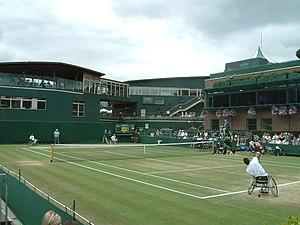
Le tournoi de Wimbledon ou The Championships, souvent abrégé par métonymie en Wimbledon, est un tournoi de tennis se déroulant annuellement dans le quartier éponyme de Londres. Joué depuis le 3 juillet 1877, il est le plus ancien tournoi de tennis au monde. Il est depuis ses débuts organisé par l'All England Lawn Tennis and Croquet Club, un club sportif anglais. D'abord uniquement ouvert aux hommes, il s'ouvre aux femmes en 1884. À partir de 1968 et comme tous les autres tournois, il s'ouvre aux professionnels. Aux côtés du simple messieurs et du simple dames se déroulent aussi des compétitions de double messieurs, double dames et double mixte. Le tournoi fait partie de la catégorie des Grands Chelems au nombre de quatre : l'Open d'Australie, les Internationaux de France de tennis, Wimbledon et l'US Open de tennis. Ce sont les tournois de tennis les plus importants et Wimbledon est souvent considéré comme le plus prestigieux d'entre eux par ceux qui se fondent sur l'histoire.